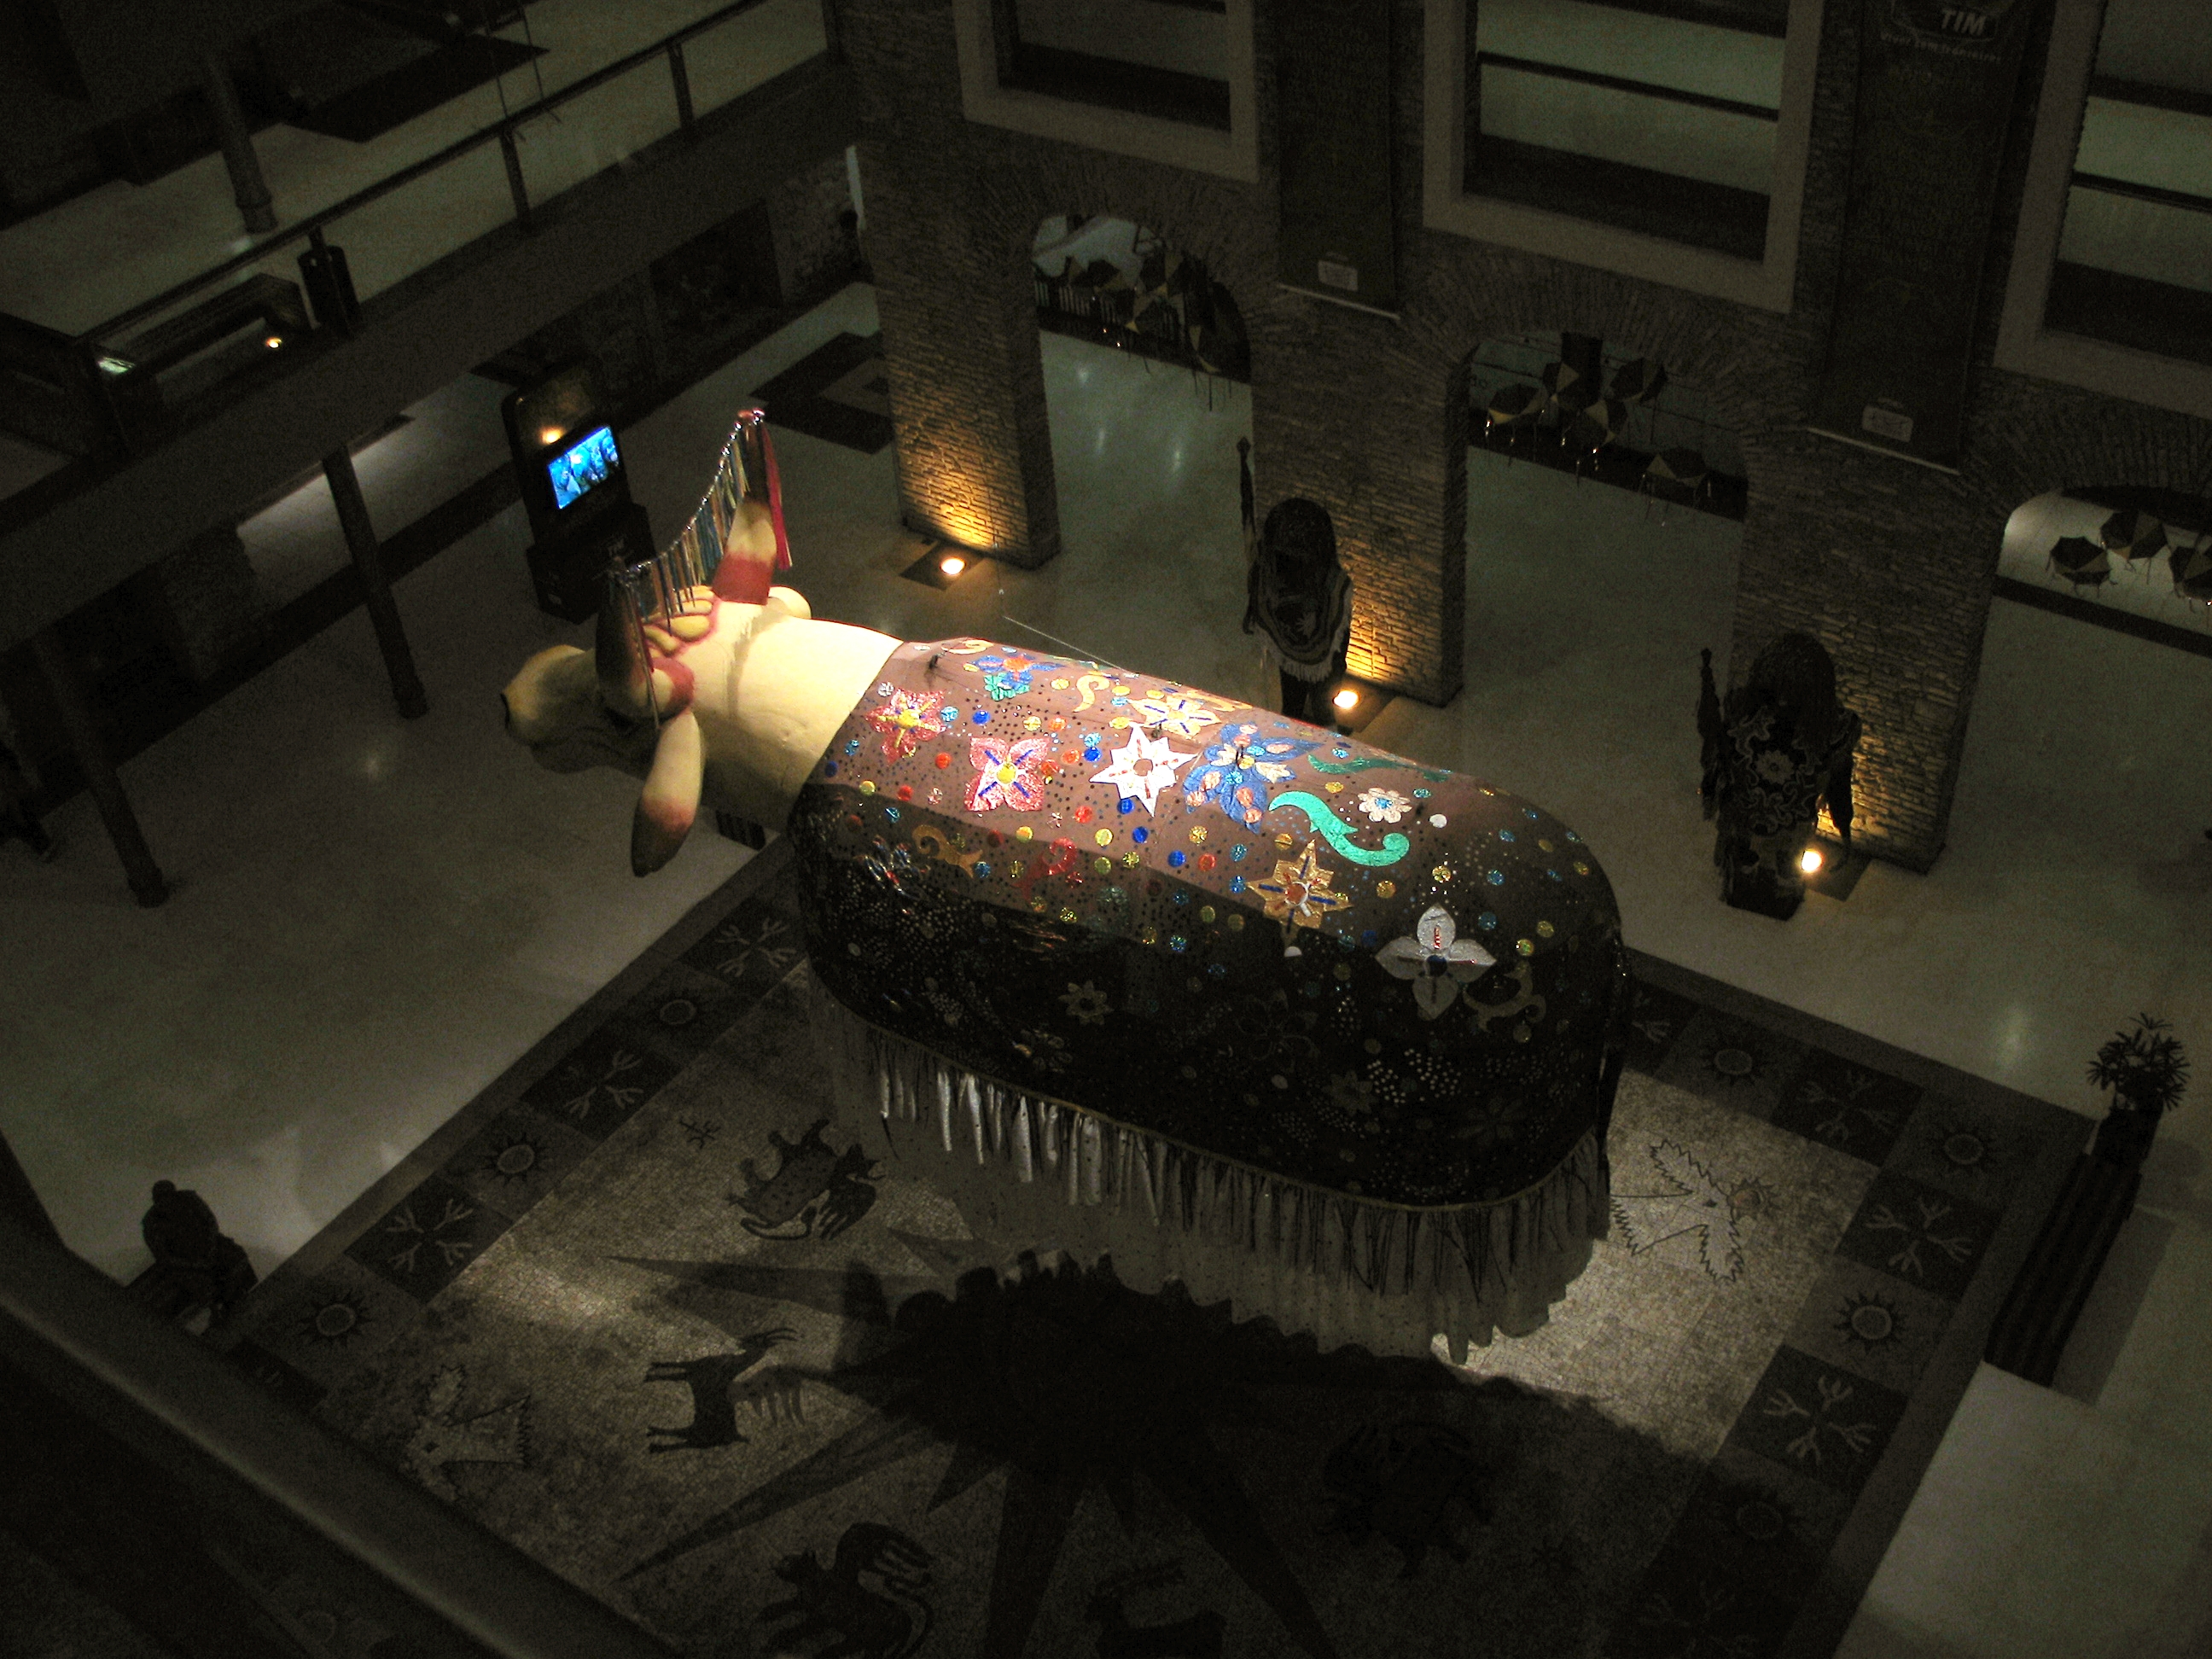
carnival, darkness, culture, cultura, games, carnaval, screenshot, ox, recife, pernambuco, boi, bumbameuboi, pa oalf ndega, pc game